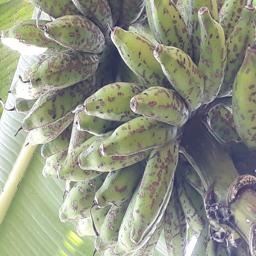
Label: BANANA FRUIT- SCARRING BEETLE